Julius Curtis Lewis Jr.

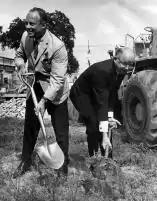
Mayor Lewis and Gov. Lester Maddox breaking ground on the Savannah Civic Center (1970)

In 1966 Lewis became the first Republican mayor of a Georgia city since Reconstruction. His entire slate of six Republican aldermanic candidates were elected to City Hall. Although he did not exploit the racial issues, he benefited from a backlash from white voters against the popular Democratic incumbent, Malcolm Maclean. Many white segregationists considered that Maclean had been too soft on matters of race. After four years in office, Lewis lost his last-minute reelection bid to Democratic nominee John Rousakis, who succeeded Lewis in 1970.